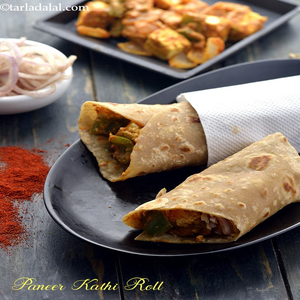
Dish: kathiroll